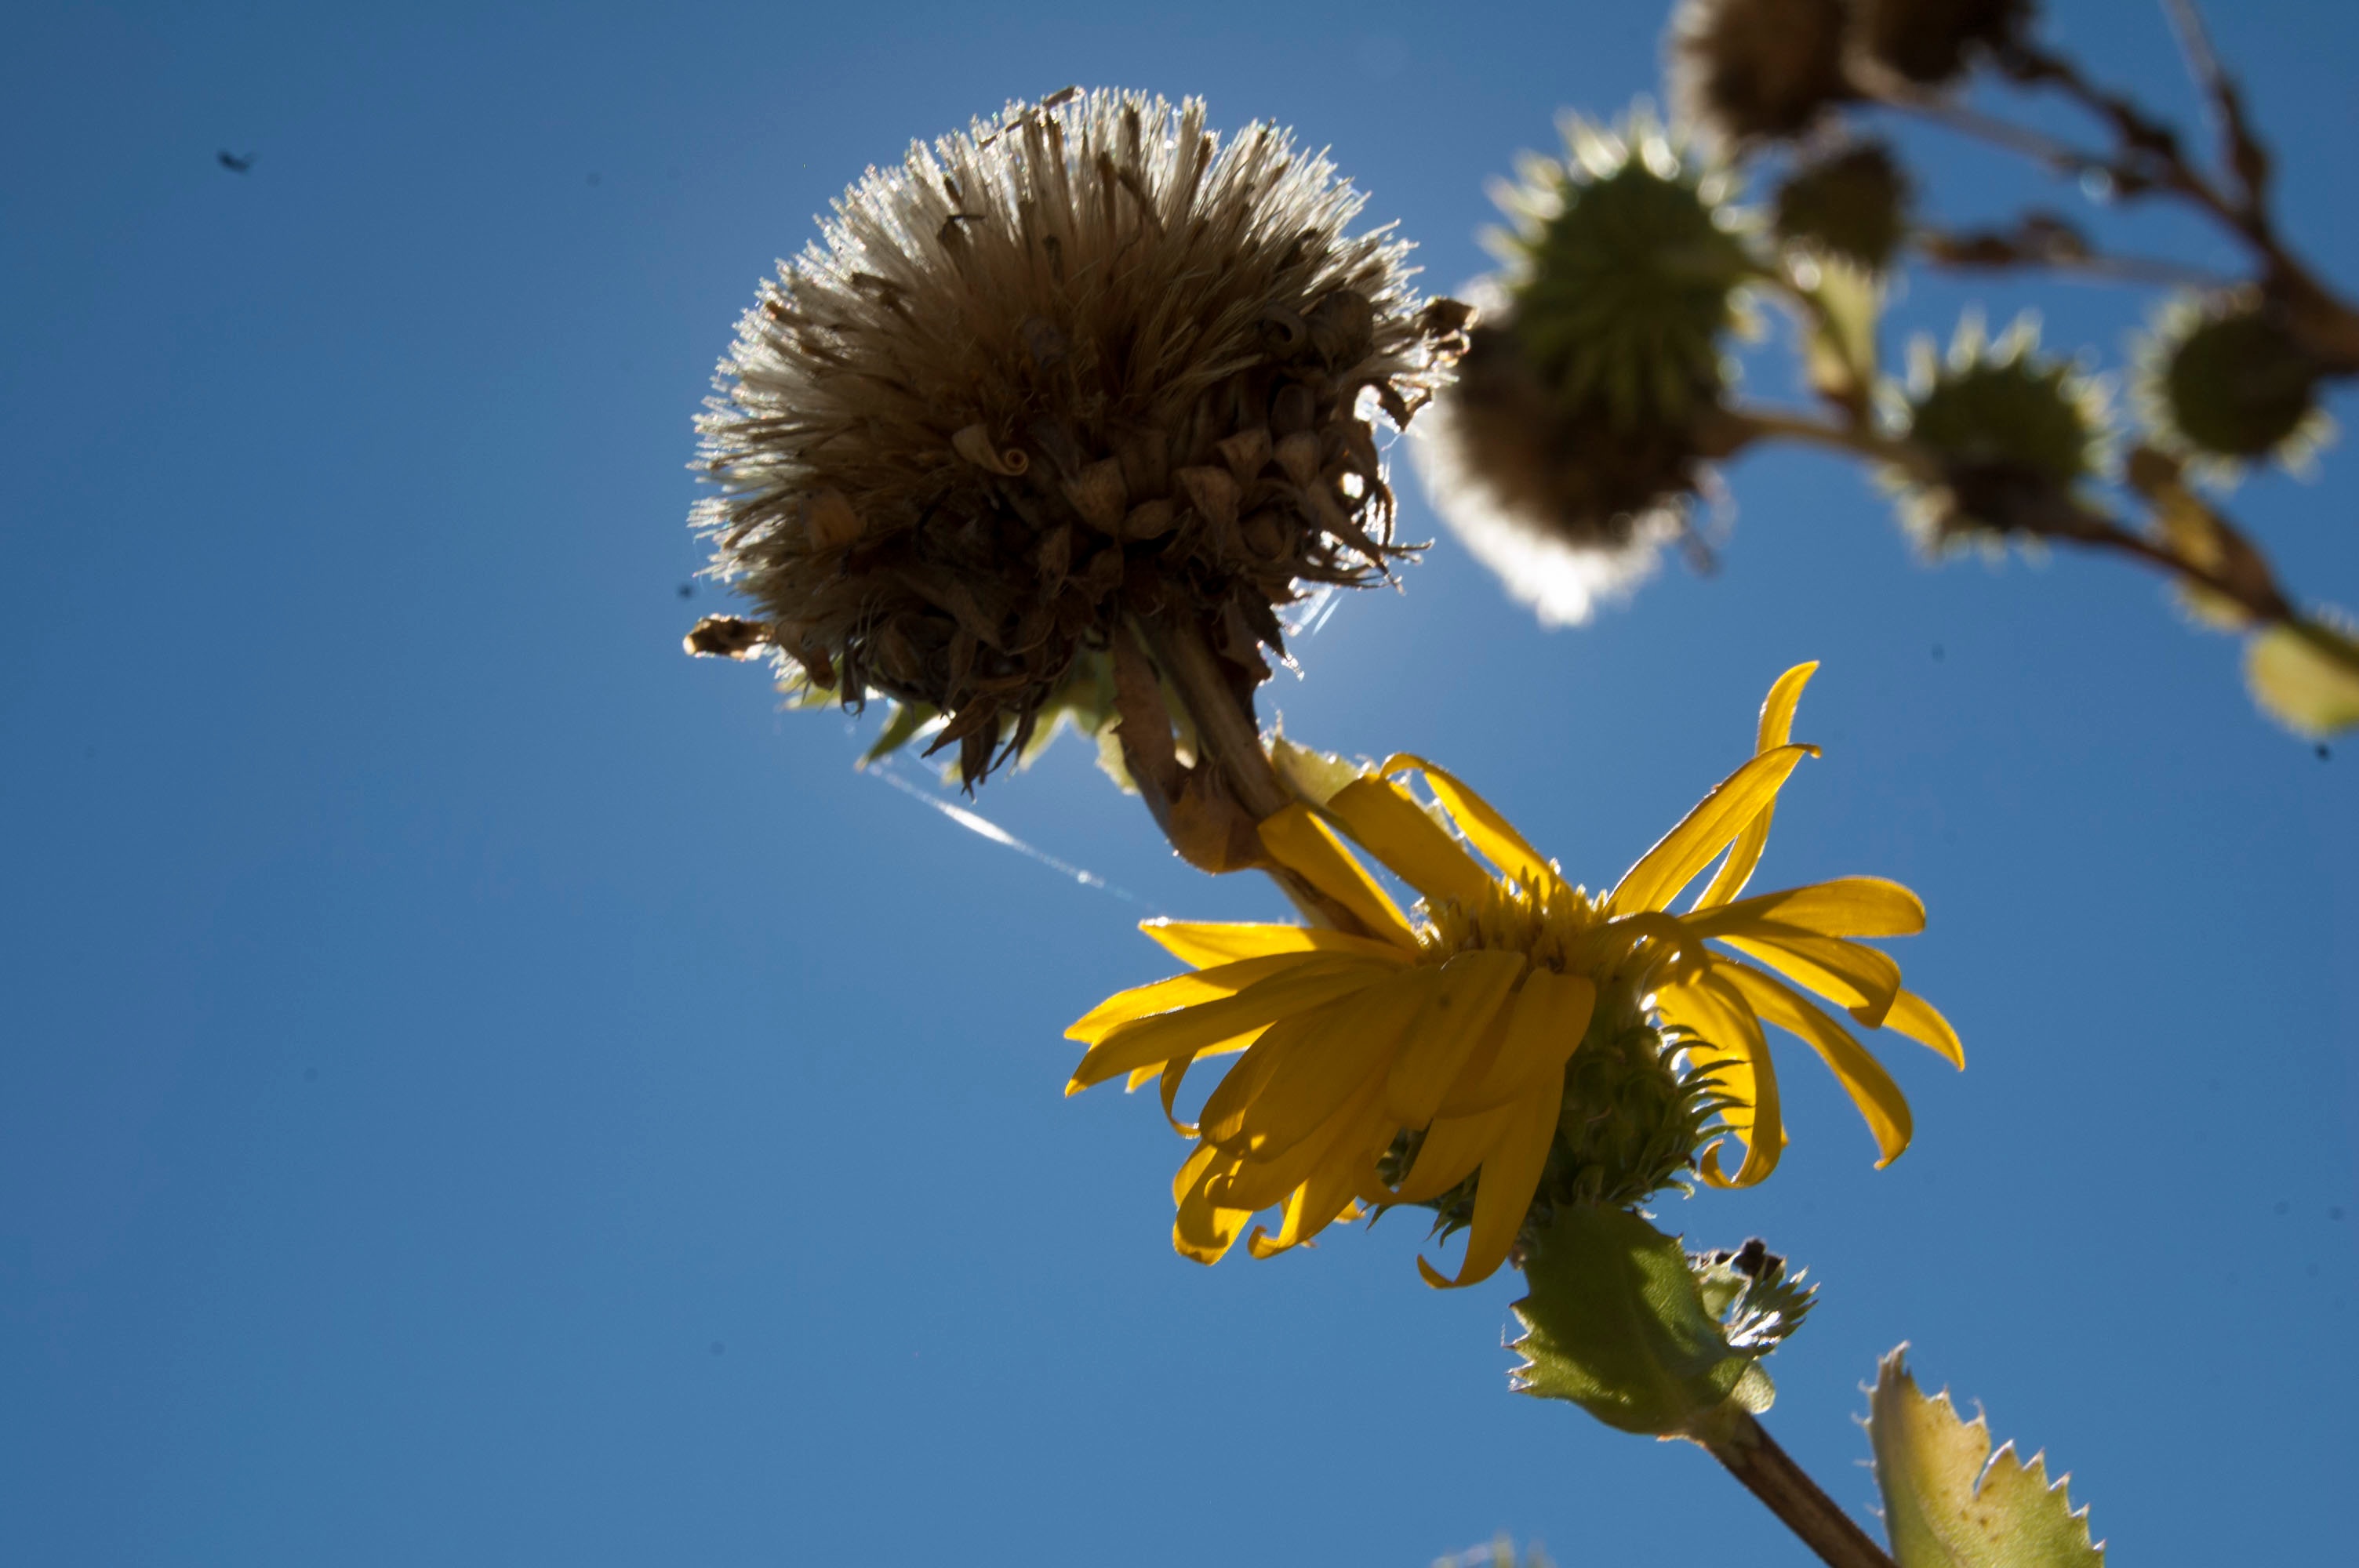
tree, nature, branch, blossom, plant, sky, dandelion, sunlight, leaf, flower, pollen, produce, botany, yellow, flora, wildflower, close up, macro photography, flowering plant, daisy family, plant stem, land plant